Costa Chica of Guerrero

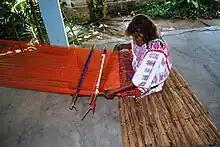
Amuzgo woman weaving in Xochistlahuaca

Traditional fishermen on the Guerrero coast earn little and are marginalized socially and economically. But they also are exposed to global pressures on the fishing industry in both marketing their catch and fishing rights offshore. The growing tourism industry threatens commercial fishermen. Fishermen supplement what they make by fishing with agriculture (mostly corn) and some livestock. Despite this, it is still a valuable economic activity for the communities that depend on it. Between 2000 and 2003, 1,229 tons of fish and other ocean specimens were captured off the Costa Chica, with a value of just under 2 million dollars. Given the length of the coastline, this is considered low. Major species include huachinango (Lutjanus peru), rock oysters (Crossostrea virginensis), lisa (Mugel sp), bandera (Ariidae), jurel (Caranx caninus), pargo (lutjanus argentiventris) and others.